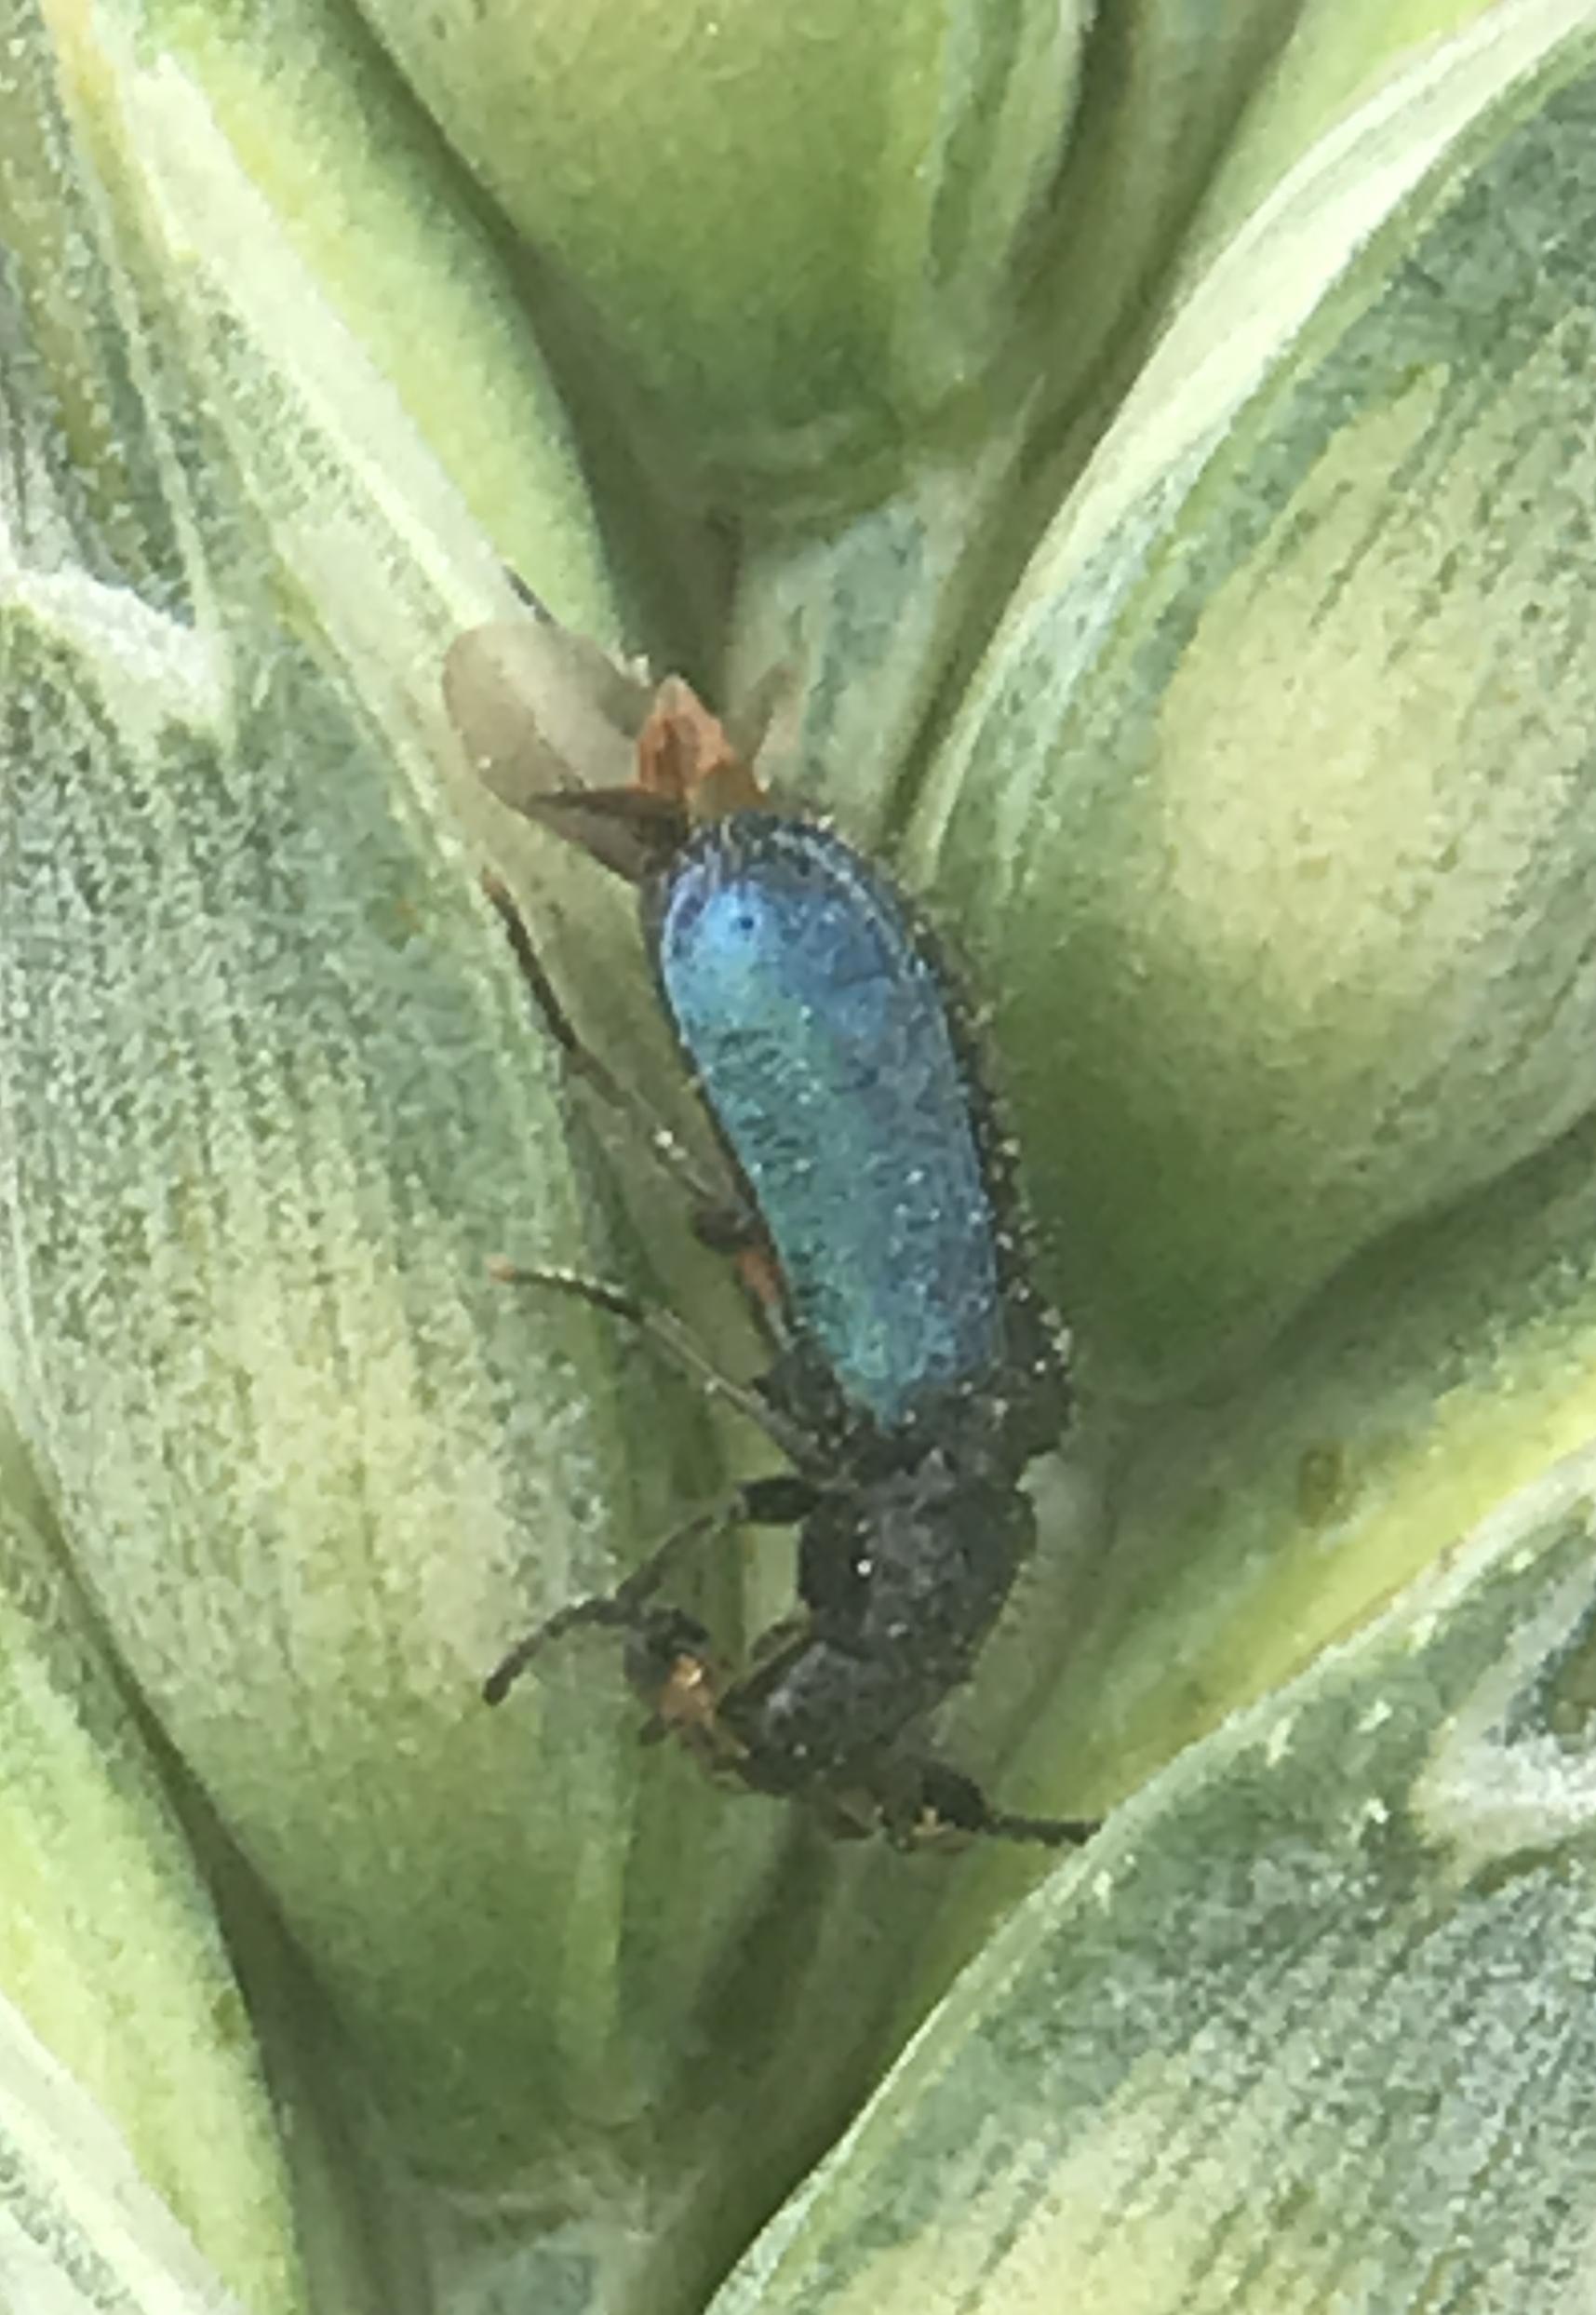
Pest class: predators